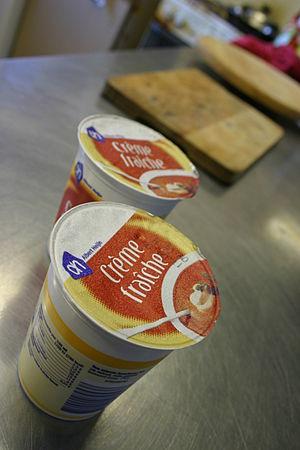
La crème est un produit laitier, un concentré issu du lait riche en matière grasse. Elle est obtenue soit mécaniquement par centrifugation, soit naturellement par décantation du lait cru. La matière grasse de la crème est le beurre.